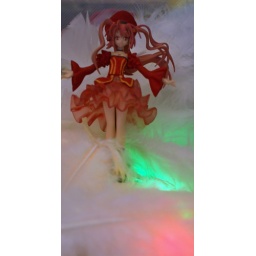
girl in red on a bed of feathers